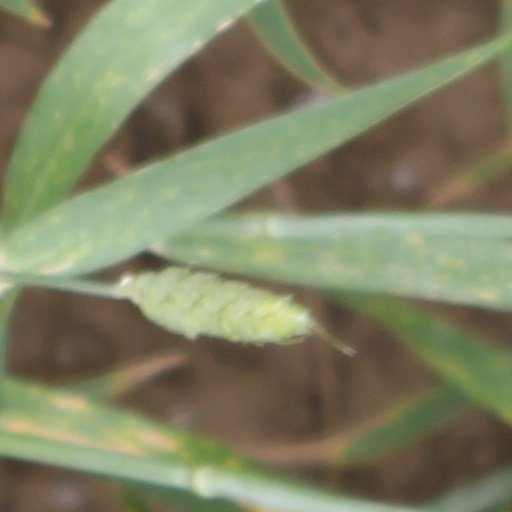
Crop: wheat